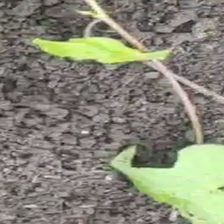
Weed species: Obscure_morning _glory(Ipomoea obscura)